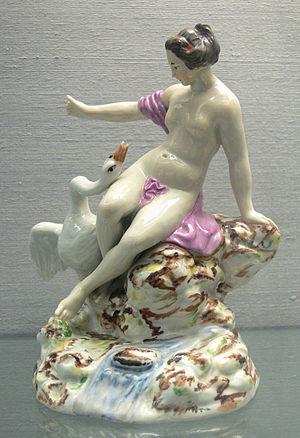
La fabrique de porcelaine de Volkstedt, située à Rudolstadt, est la première manufacture de porcelaine de Thuringe, en Allemagne. Elle a été fondée en 1762 et est encore en activité sous le nom d’Aelteste Volkstedter Porzellanmanufaktur, littéralement « la plus ancienne manufacture de porcelaine de Volkstedt ».